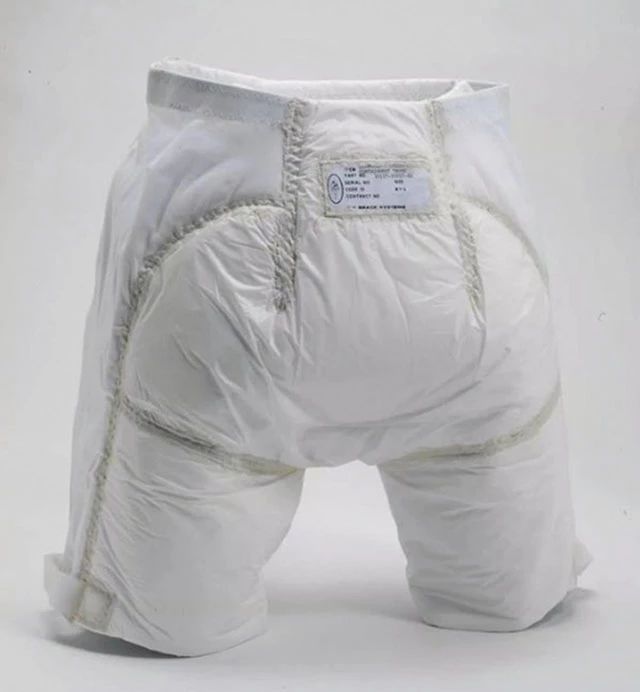
Label: trash